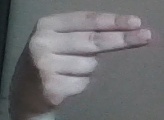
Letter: ain